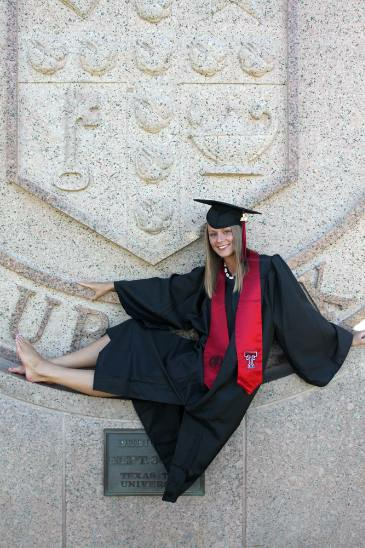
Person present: No